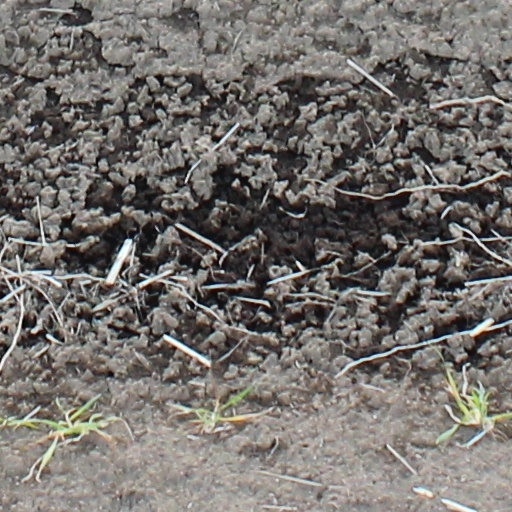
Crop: wheat